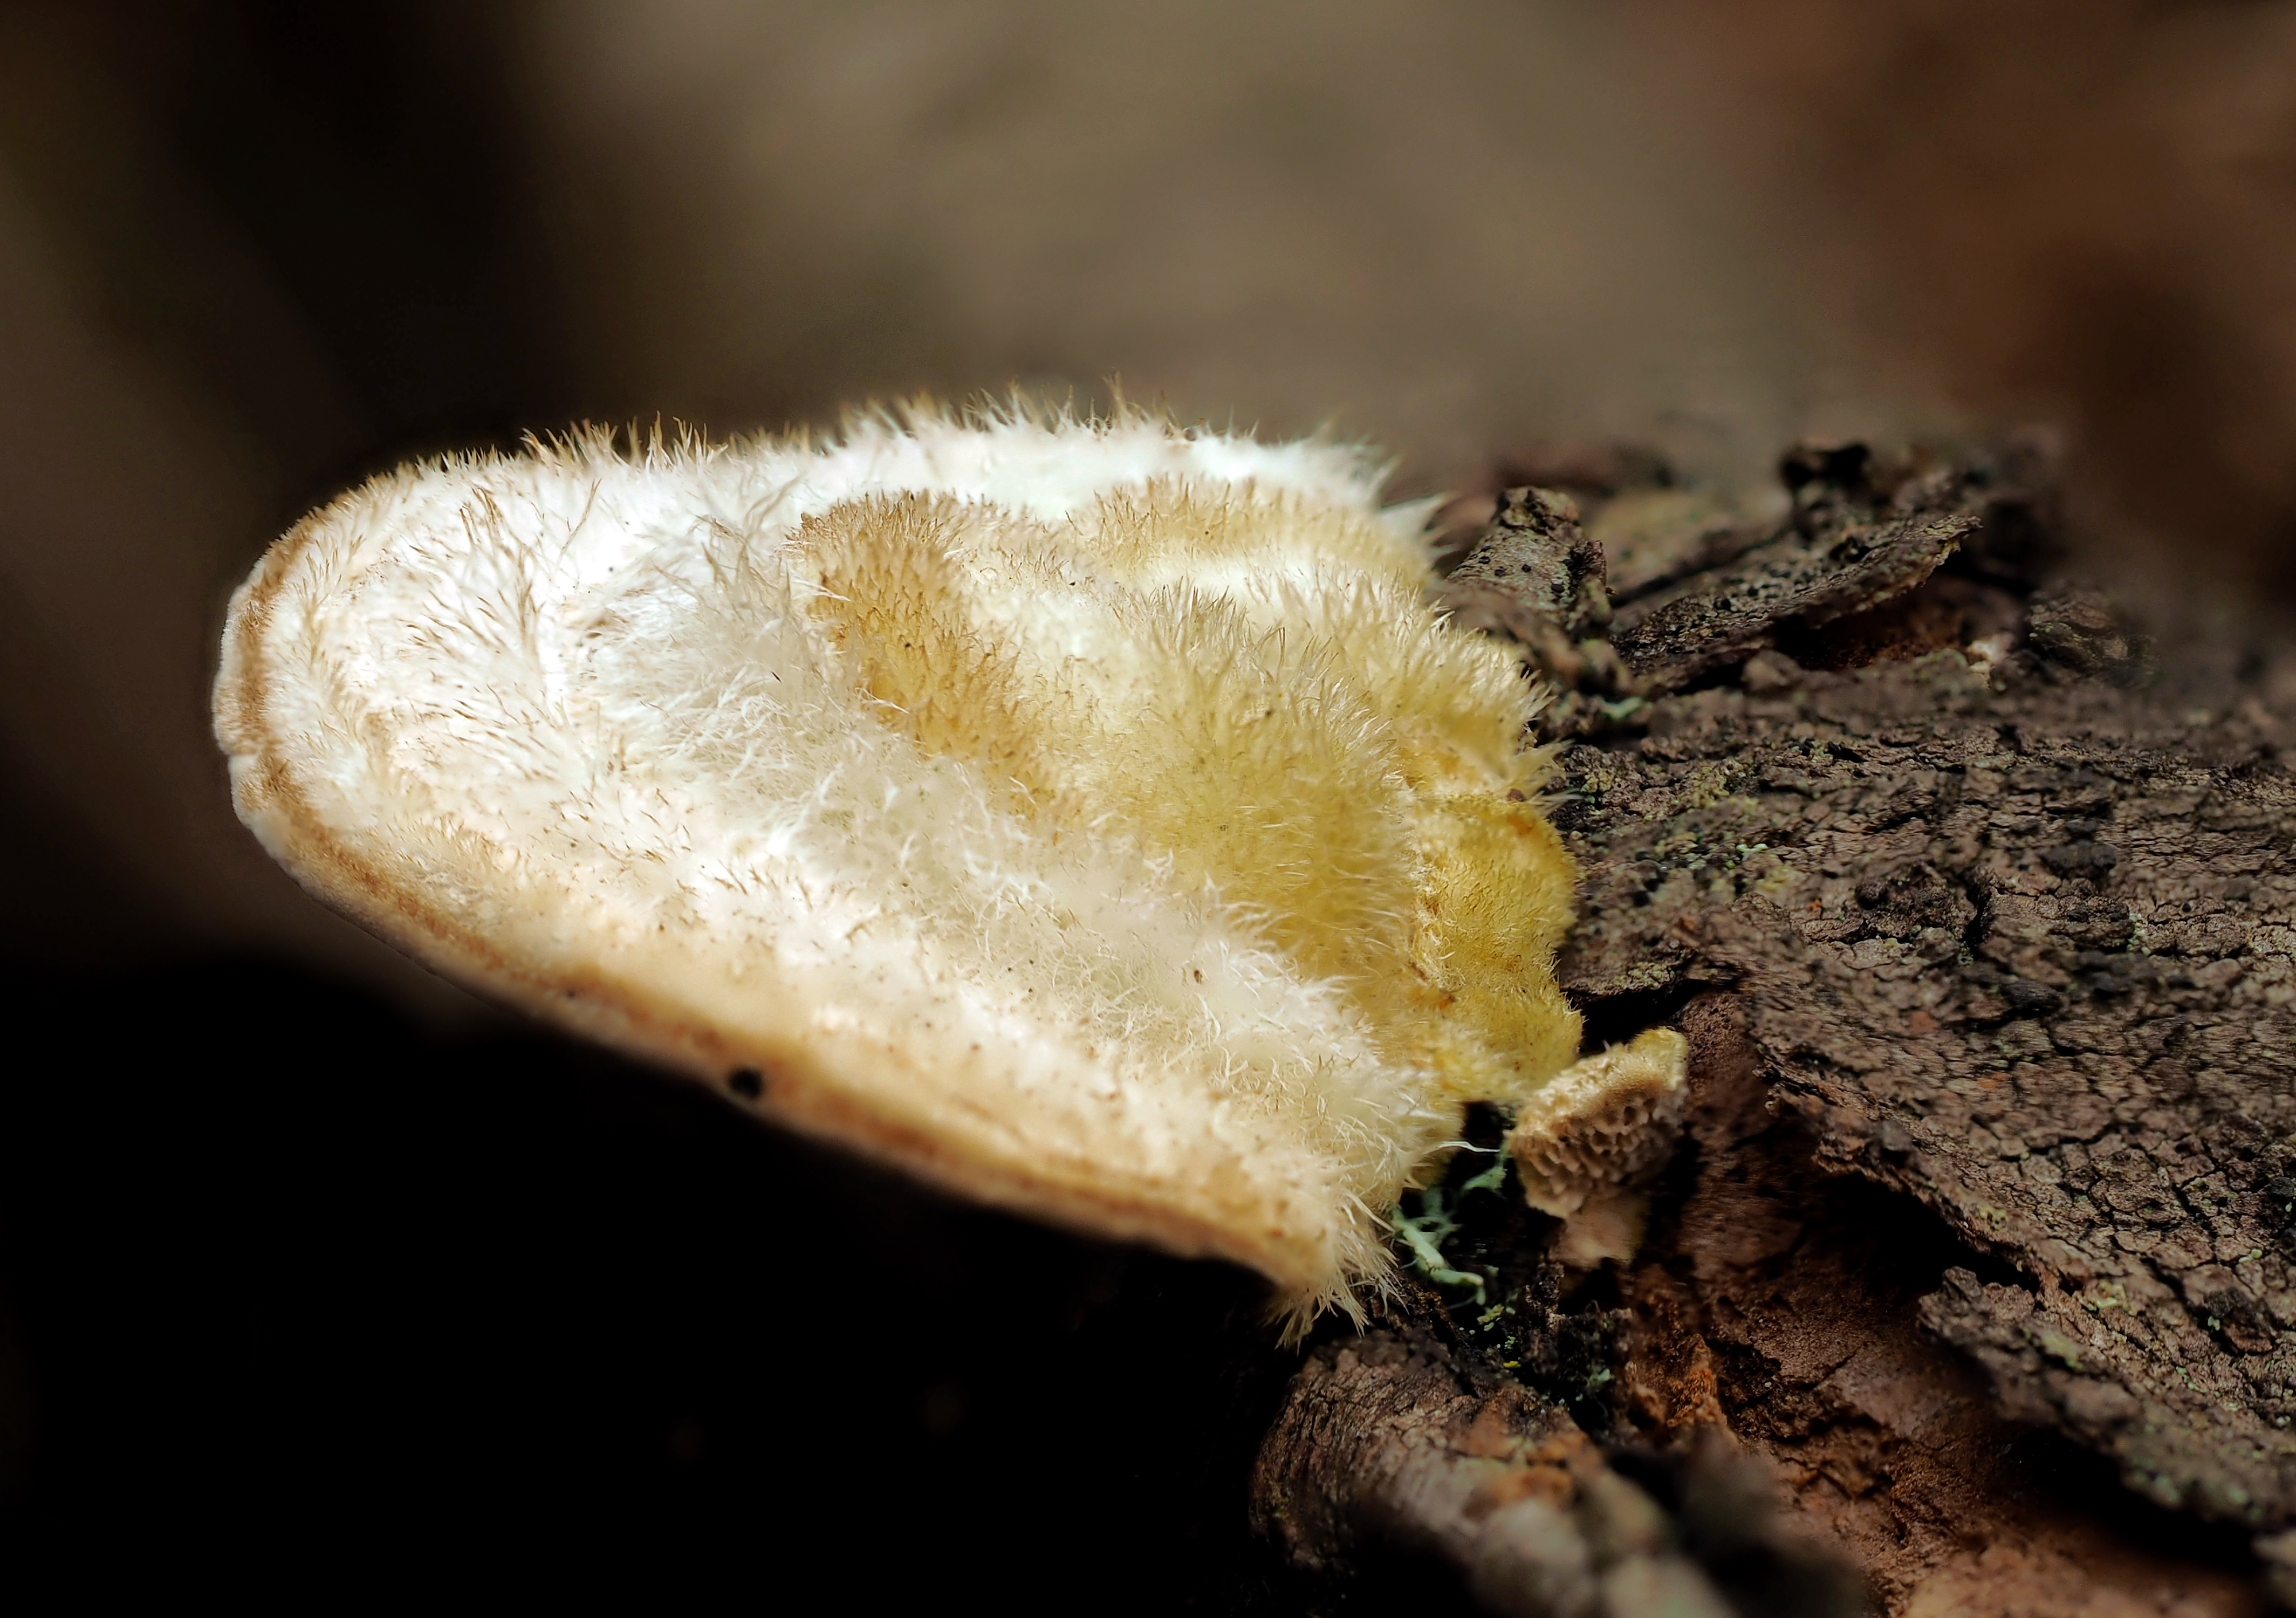
nature, plant, photography, leaf, flower, insect, soil, mushroom, moth, flora, fauna, invertebrate, close up, fungus, ni, macro photography, so